Steve S. Stanulis

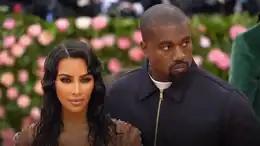
Kim Kardashian with then-husband Kanye West in 2019

Stanulis was involved in a controversy that involved Kim Kardashian and Kanye West. West accused him of flirting with Kardashian. West threatened him with a $30 million suit, which he claimed that Stanulis agreed to confidentially.